Intrastate airline

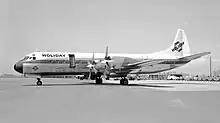
Holiday Airlines was a California intrastate airline from 1965 to 1975

Intrastate airlines in the United States were air carriers operating solely within a single US state and taking other steps to minimize participation in interstate commerce, thus enabling them to escape tight federal economic airline regulation prior to US airline deregulation in 1979. These intrastate carriers therefore amounted to a small unregulated, or less regulated, sector within what was otherwise then a tightly regulated industry. As detailed below, flying within the geographic boundaries of a single state was a necessary but not sufficient condition to qualify as an intrastate carrier.